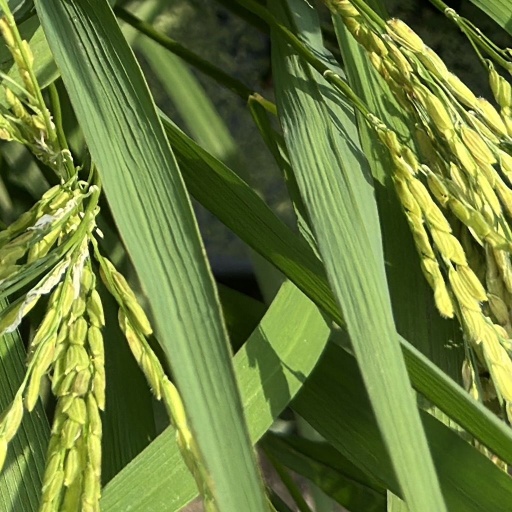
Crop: rice